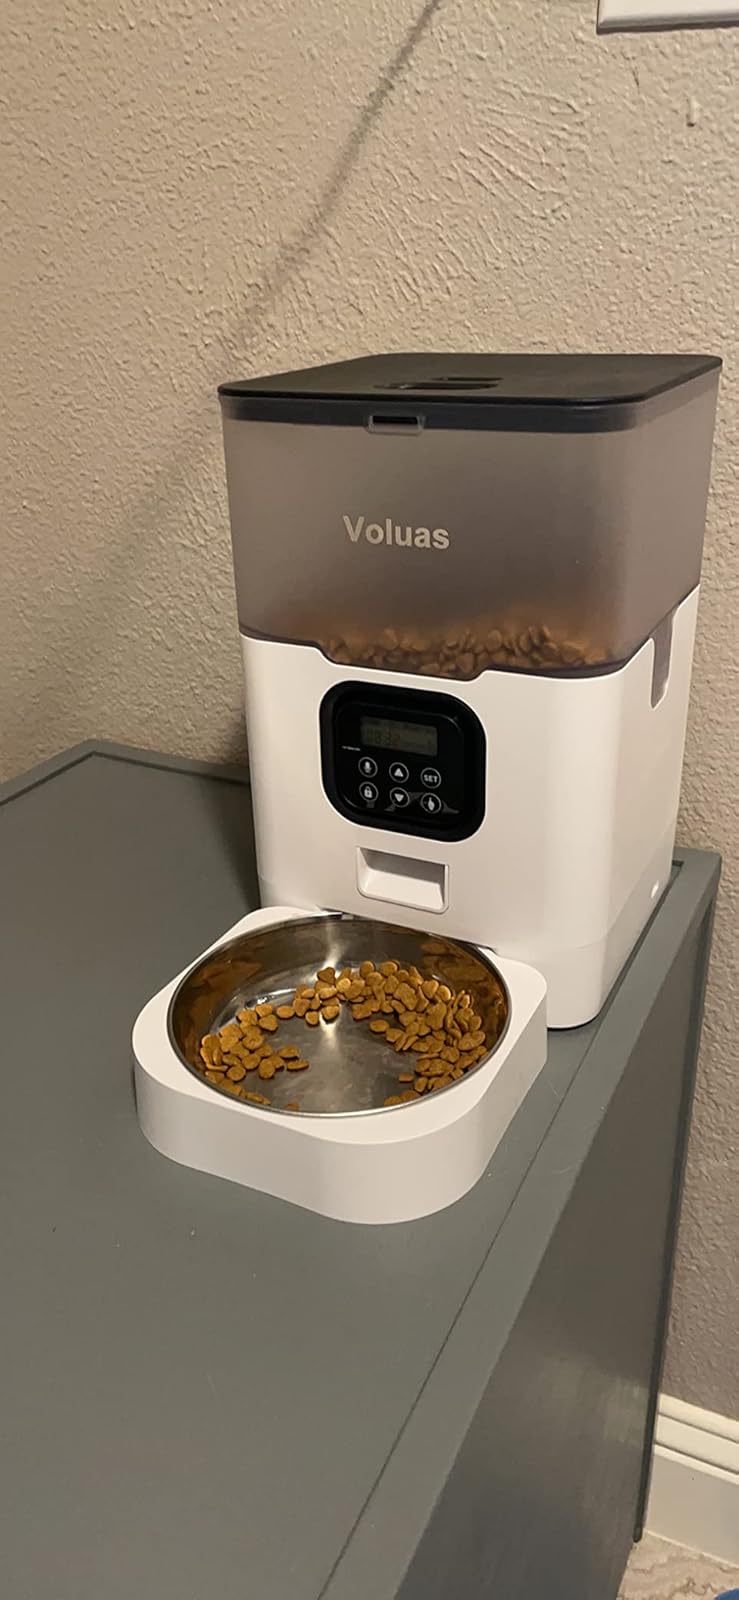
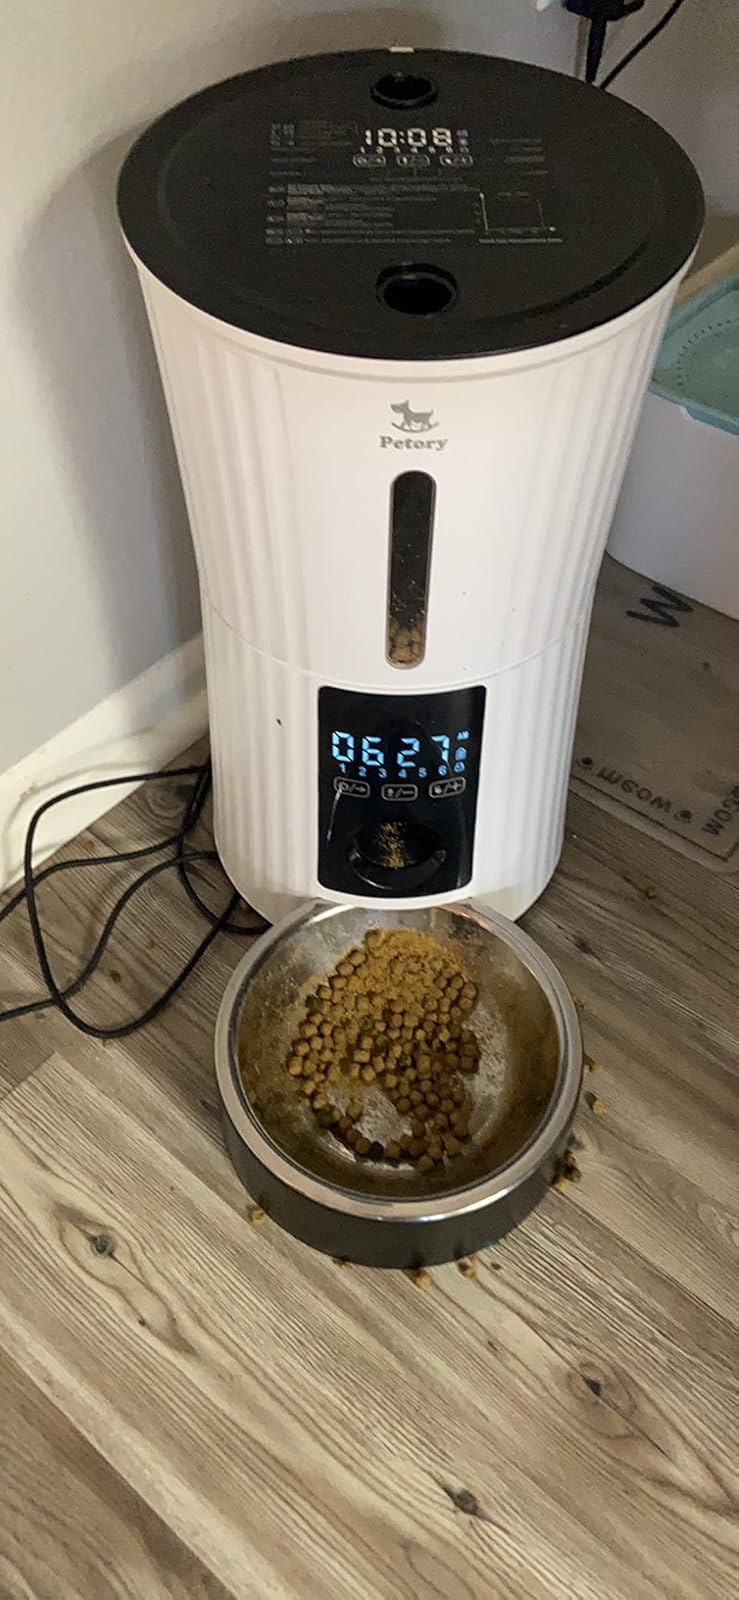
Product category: items_feeder
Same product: no